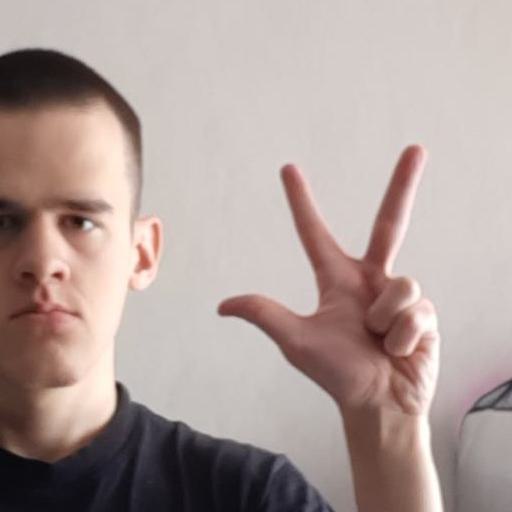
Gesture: three2